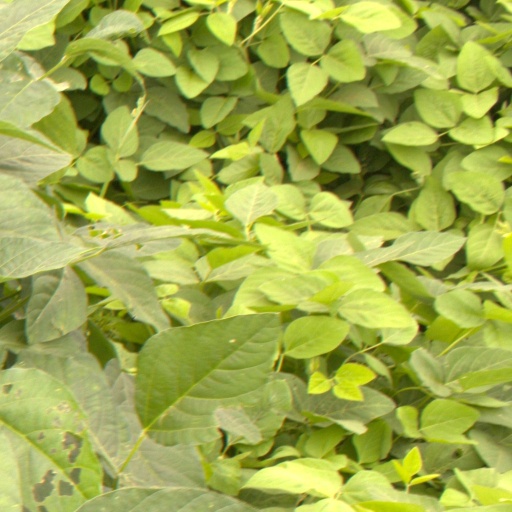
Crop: soybean